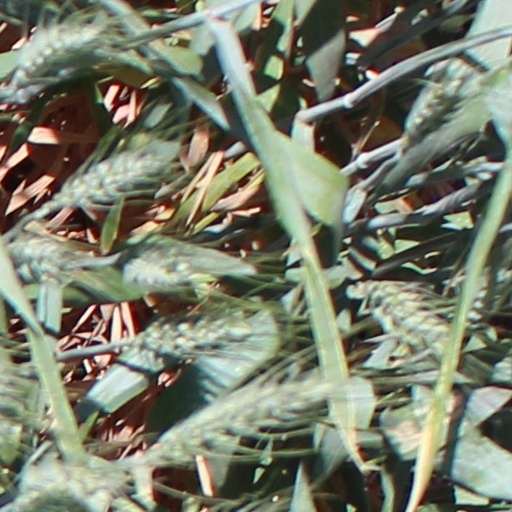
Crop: wheat